International School of Zug and Luzern

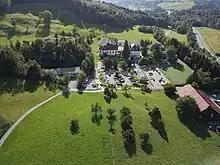
ISZL Zug Campus Baar

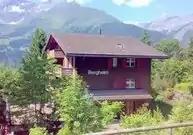
Chalet Bergheim, located in Wengen on the Bernese Alps

The International School of Luzern (ISOL) was founded in 2006 as a sister school to the International School of Zug. ISOL was located in the Villa Krämerstein in Kastanienbaum, Horw (a suburb of Luzern). In the Summer of 2016, the Luzern campus closed.